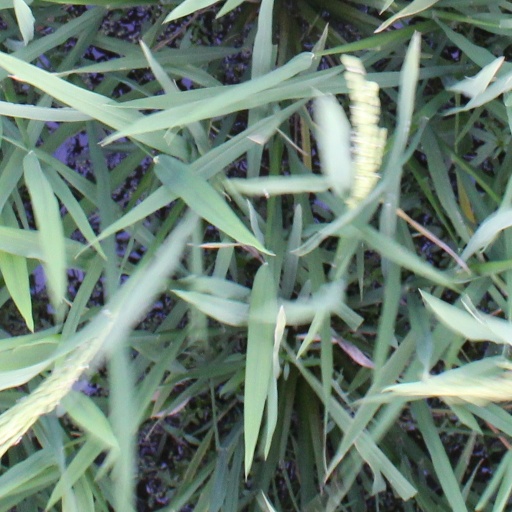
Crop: rice